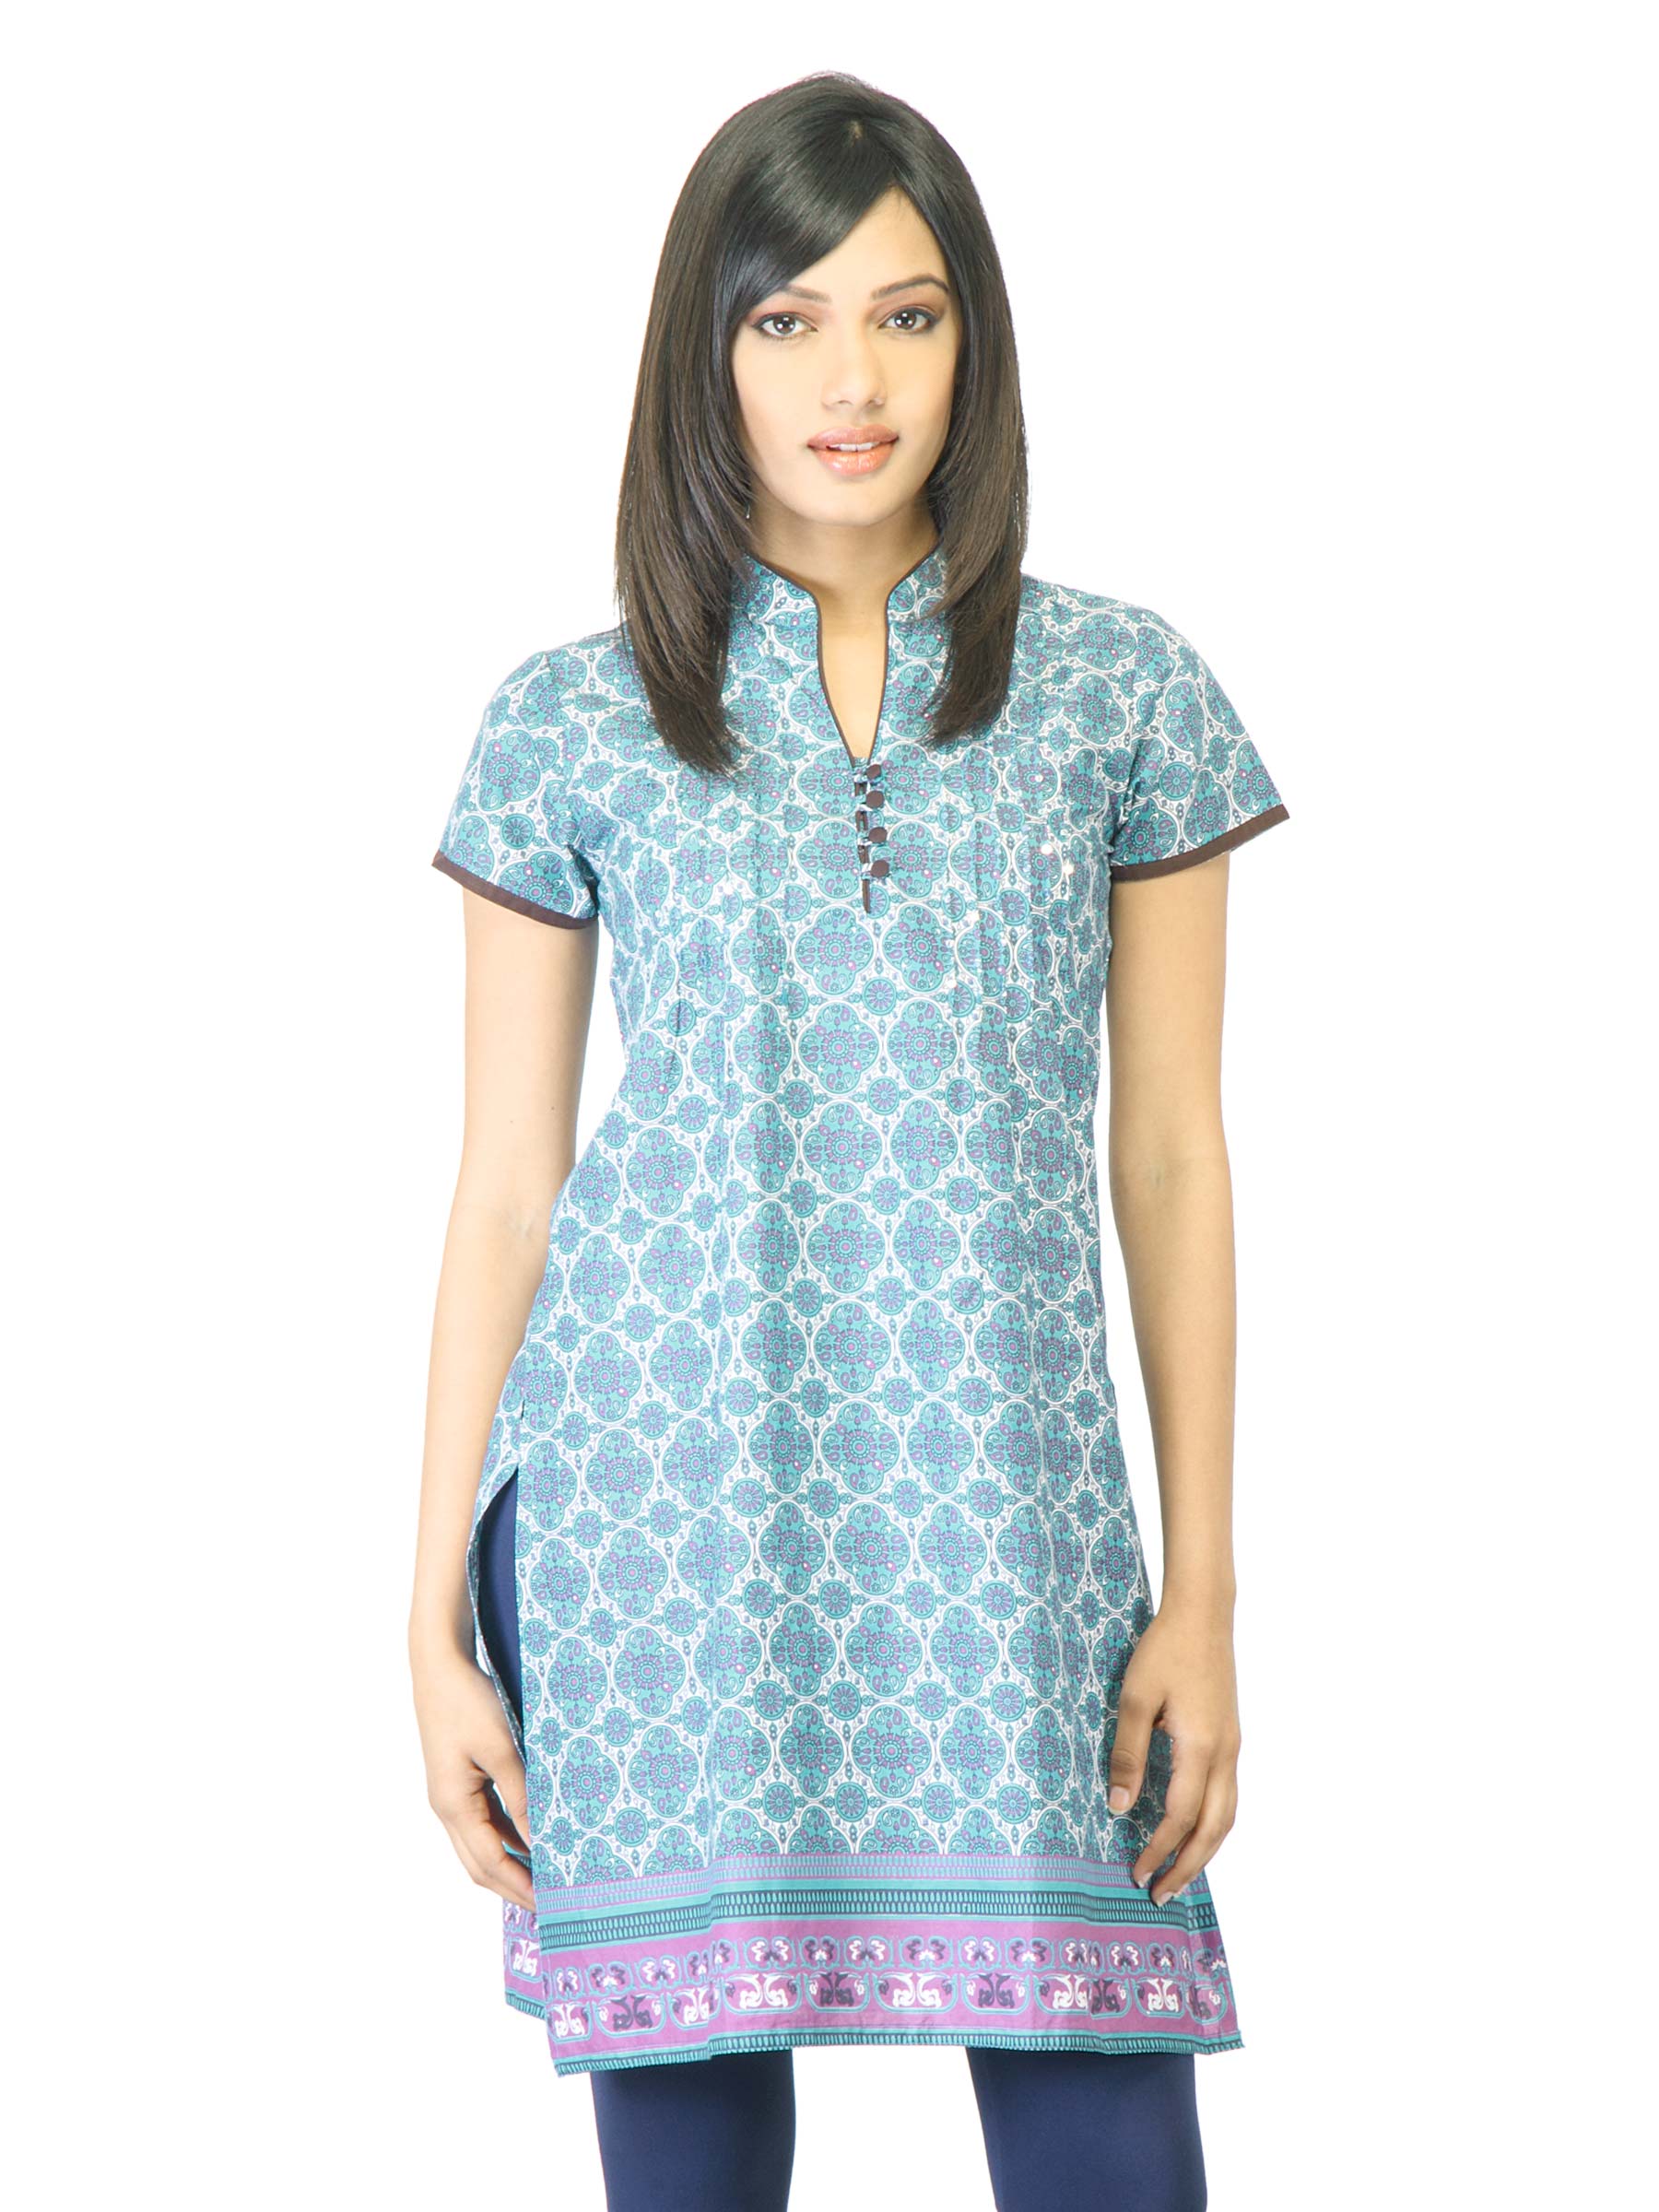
Folklore Women Blue Printed Kurta
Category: Apparel / Topwear / Kurtas
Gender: Women
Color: Blue
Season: Fall 2011
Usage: Ethnic